Humber armoured car

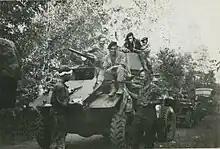
Dutch Humber Mk IV providing security in the Dutch East Indies, 1946

After Independence, an Indian Army regiment, 63rd Cavalry, was raised with Humber Mk IV armoured cars as one of its squadrons which was later hived off as an independent reconnaissance squadron and the integral squadron re-raised, the second time with Daimlers. The Humbers and Daimlers of the Indian Army formed the mounts of the President's Bodyguard and were deployed in the defense of Chushul at heights above 14,000 ft during the 1962 Indo-China War. The Humber was used against the Indian Army in 1948 by the 2nd and 4th Hyderabad Lancers, armoured car cavalry units of the Hyderabad State Forces, during Operation Polo.